Imperial and Royal War Press Headquarters

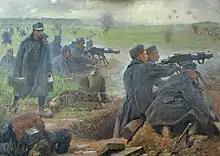
Karl Friedrich Gsur: "Machine-gun unit fights defensively", 1915/16

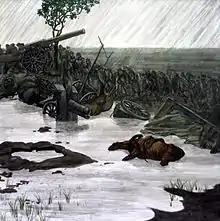
Alfred Basel: "After the breakthrough on the Tagliamento", 1918

The artists’ group was directed by Colonel Wilhelm John from 1914 to 1916, and by Major Georg Sobicka from 1916 to 1918 . A great number of pieces were created by this group including paintings, watercolors, drawings, posters, postcards, illustrations, sculptures. The artists were sent to the various fighting fronts with formal credentials to show their status, along with black and yellow armbands labelled "Art" or "War Press Quarters". Their task was defined as creating "propaganda effective for present use at home and abroad in order to put the achievements of the Wehrmacht in a true light, and for future use, as material that will serve to complement through art the written narrative of history and the subsequent glorification of military exploits.”